Question: Please indicate a possible affordance area of the frisbee that can be used for throwing
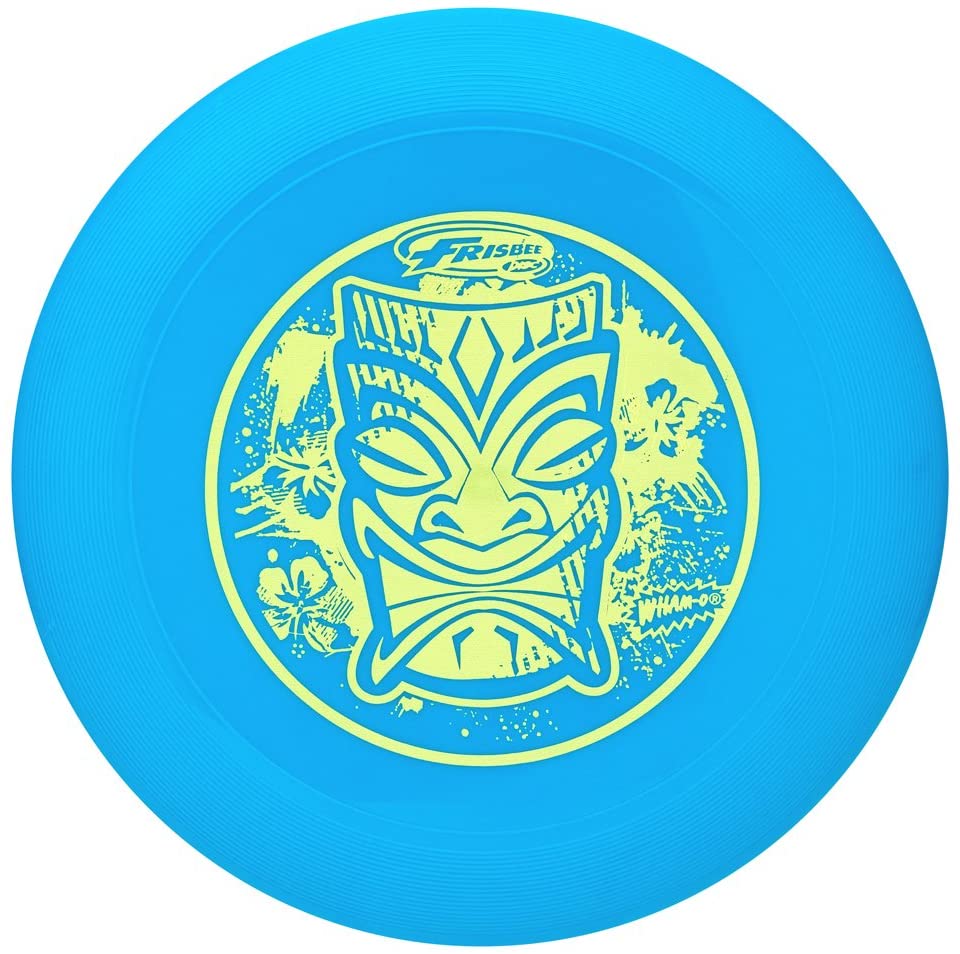
Answer: [36.79, 1.367, 942.817, 933.493]